Tourism in Italy

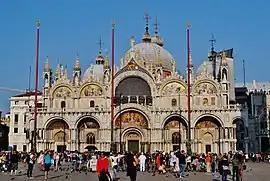
St Mark's Basilica in Venice, one of the best known examples of Italo-Byzantine architecture

The nightlife in Italy is attractive to both tourists and locals. Italy is known to have some of the best nightlife in the world. The best known Italian destinations for nightlife are: